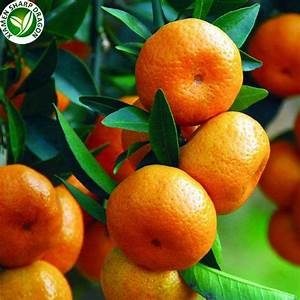
Label: mandarine